Frutigen

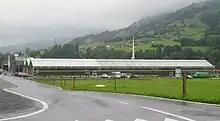
Tropical greenhouse in Frutigen, the Tropenhaus Frutigen, which is geothermally heated

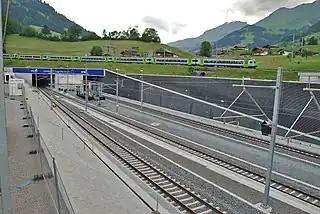
The north portal in Frutigen

Frutigen has a population of . , 6.2% of the population are resident foreign nationals. Over the last 10 years (2000–2010) the population has changed at a rate of 0%. Migration accounted for 0.5%, while births and deaths accounted for 1.1%.